Lucas Faydherbe

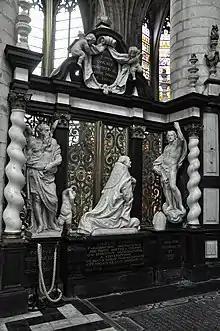
Funeral monument of archbishop Andreas Creusen, St. Rumbold's Cathedral, Mechelen

Thanks to his training under Rubens, Faydherbe had learned to assimilate and translate Rubens' style into sculpture.